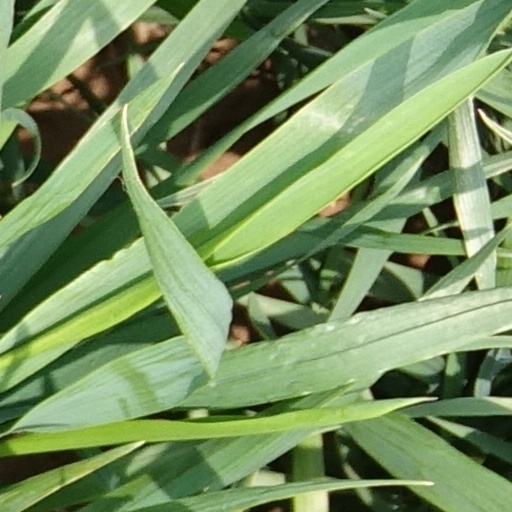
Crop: wheat